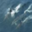
Label: dolphin